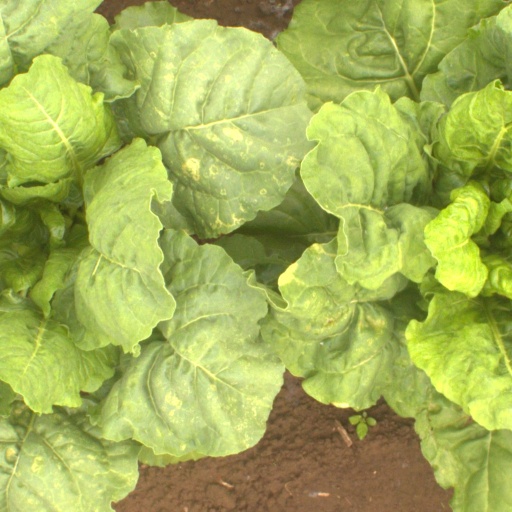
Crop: sugar beet